Question: Please indicate a possible affordance area of discus that can be used for throwing
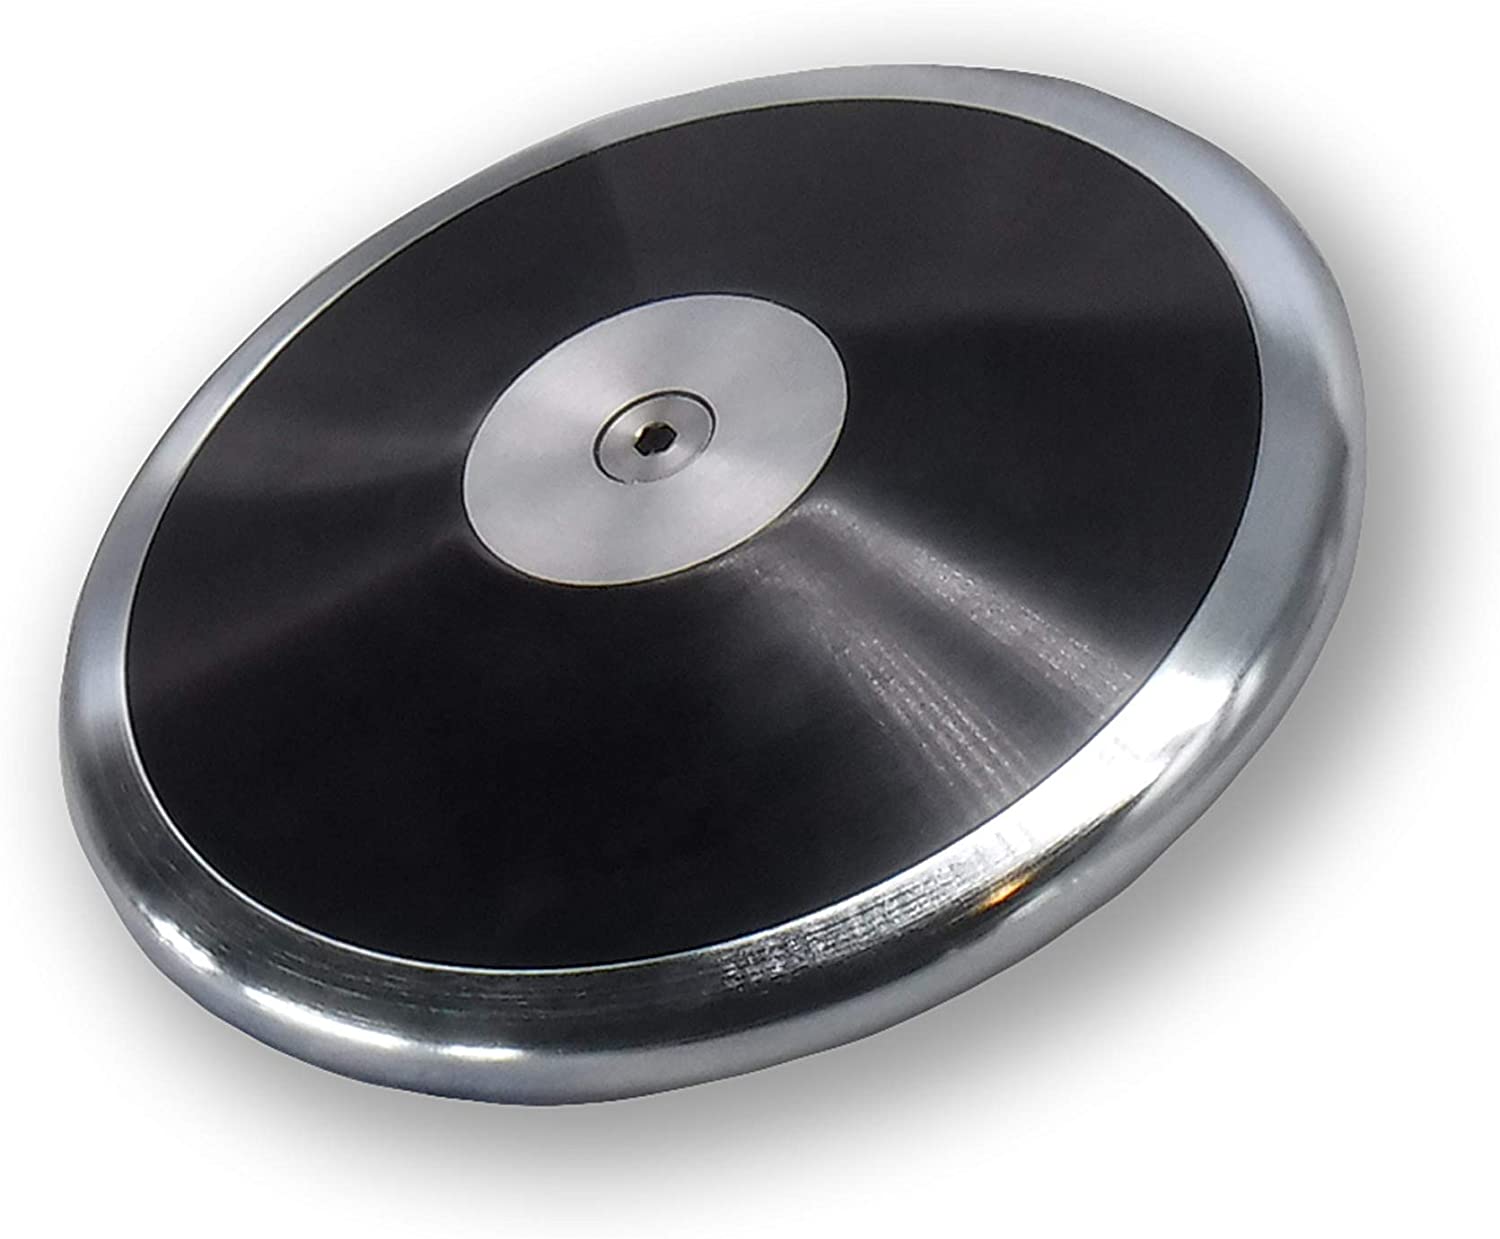
Answer: [97.479, 91.884, 1329.301, 1023.647]